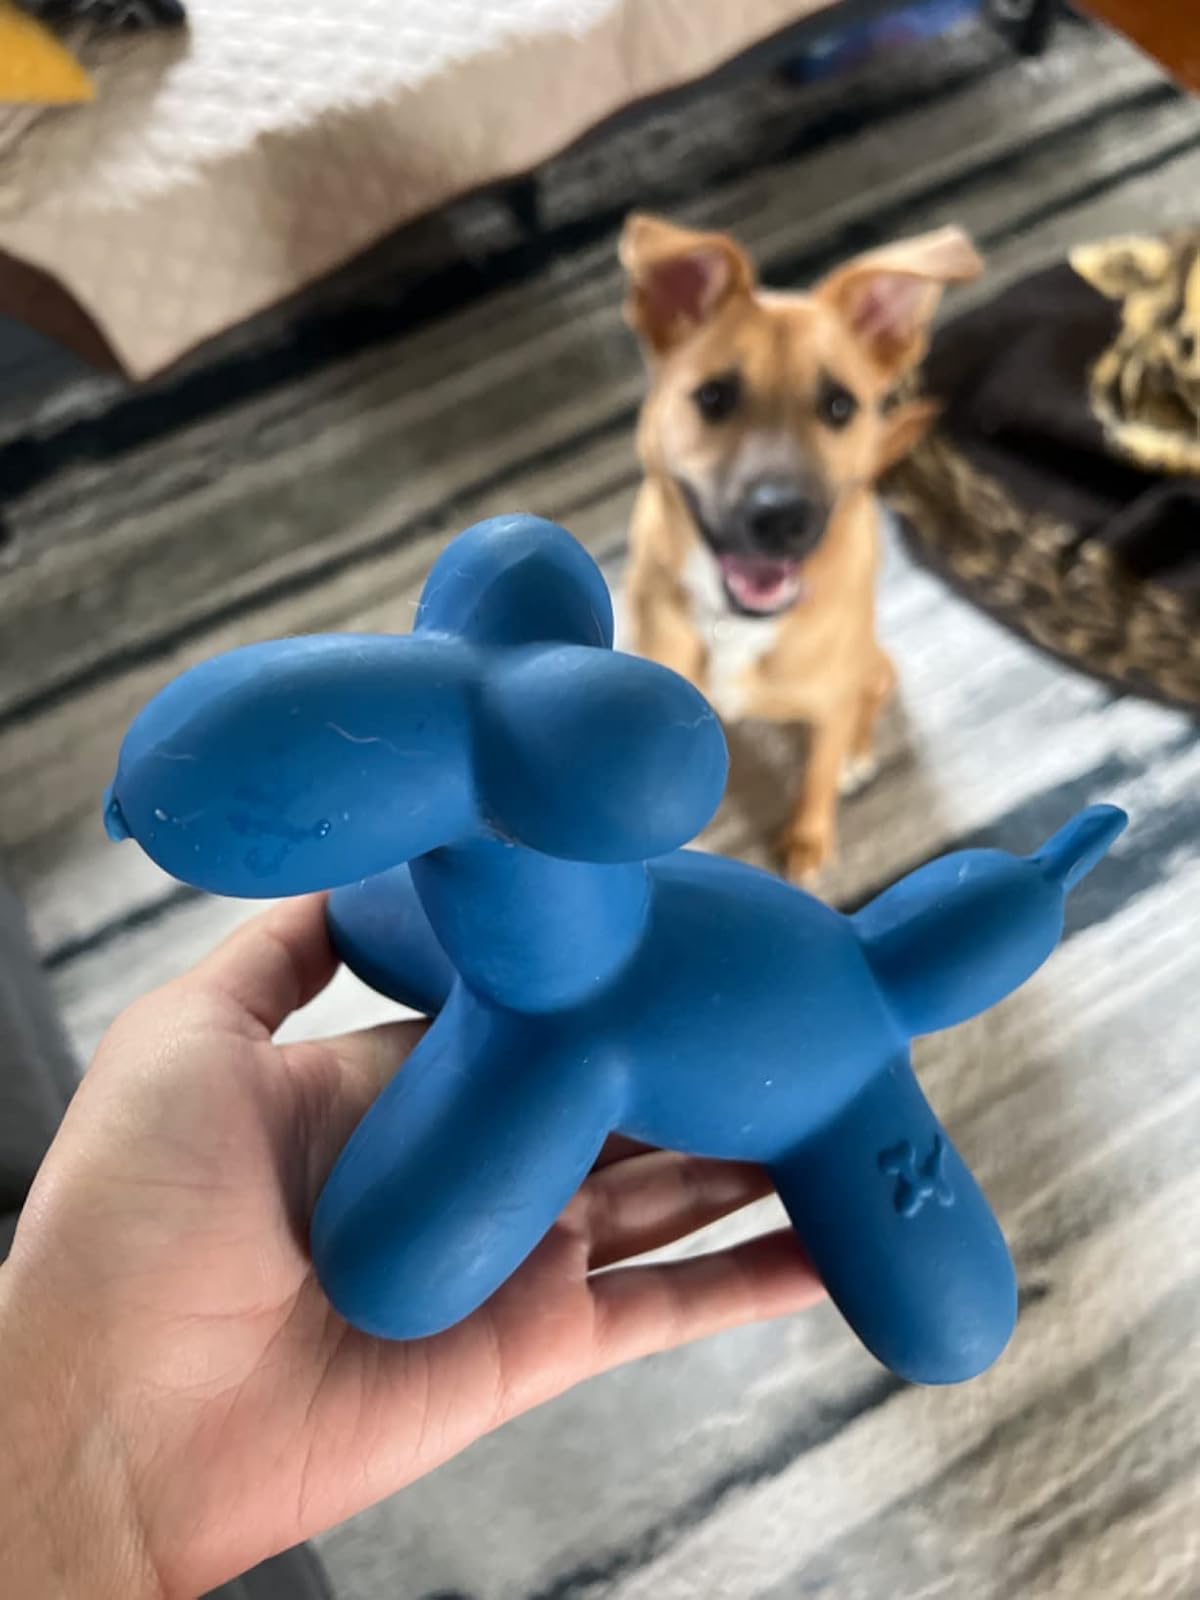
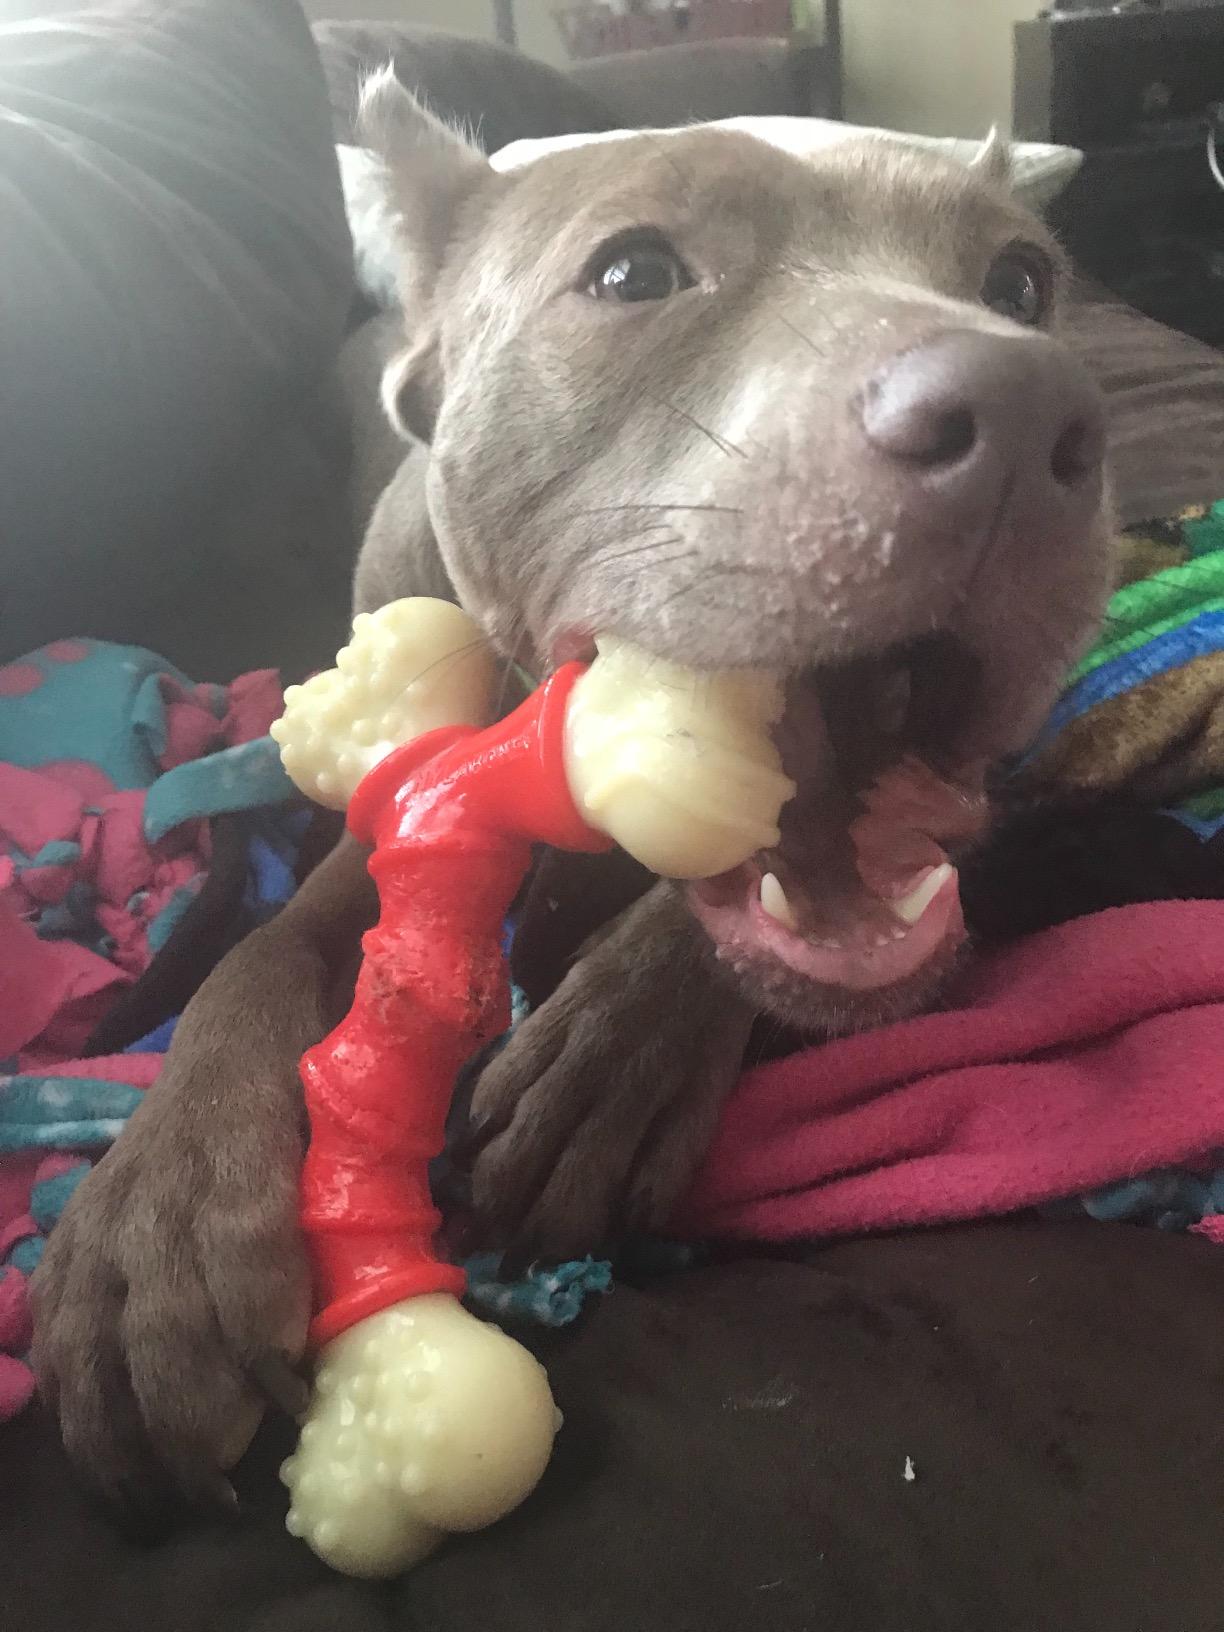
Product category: items_toy
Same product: no